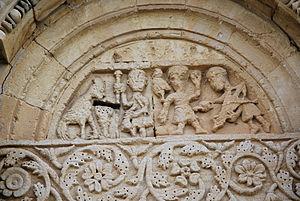
Sainte-Jalle (Drôme, France). Sainte-Jalle (Drôme, France). Église Notre-Dame de Beauver, détail de la fries et du tympan.
Sainte-Jalle est une commune française située dans le département de la Drôme en région Auvergne-Rhône-Alpes.